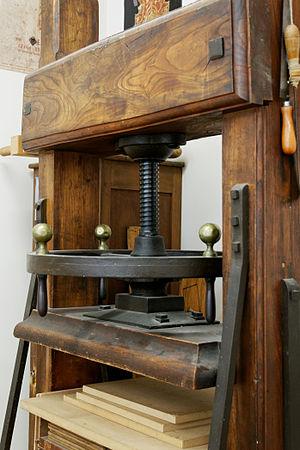
Presse à relier. Atelier de reliure de la Bibliothèque Sainte-Geneviève, Paris.
L'artisan relieur est un professionnel du livre qui crée des reliures de manière artisanale en appliquant les techniques traditionnelles ou plus modernes.